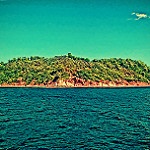
Label: sea